Attorney-General for Ireland

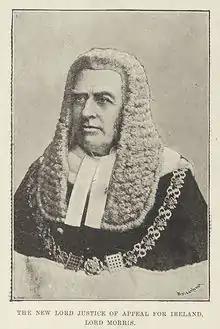
Michael Morris, later Lord Killanin, Attorney-General for Ireland from 1866 to 1867

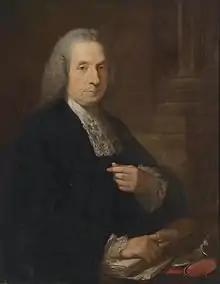
Philip Tisdall, Attorney-General for Ireland from 1760 to 1777, portrait by Angelica Kauffmann

The Attorney-General for Ireland was an Irish and then, from 1801 under the Acts of Union 1800, United Kingdom government office-holder. He was senior in rank to the Solicitor-General for Ireland: both advised the Crown on Irish legal matters. With the establishment of the Irish Free State in 1922, the duties of the Attorney-General and Solicitor-General for Ireland were taken over by the Attorney General "of" Ireland. The office of Solicitor-General for Ireland was abolished at the same time for reasons of economy. This led to repeated complaints from the first Attorney General of Ireland, Hugh Kennedy, about the "immense volume of work" which he was now forced to deal with single-handedly.